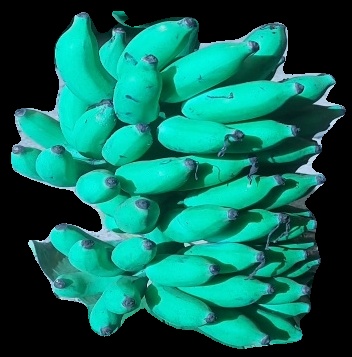
Variety: elakki-bale
Grade: grade3